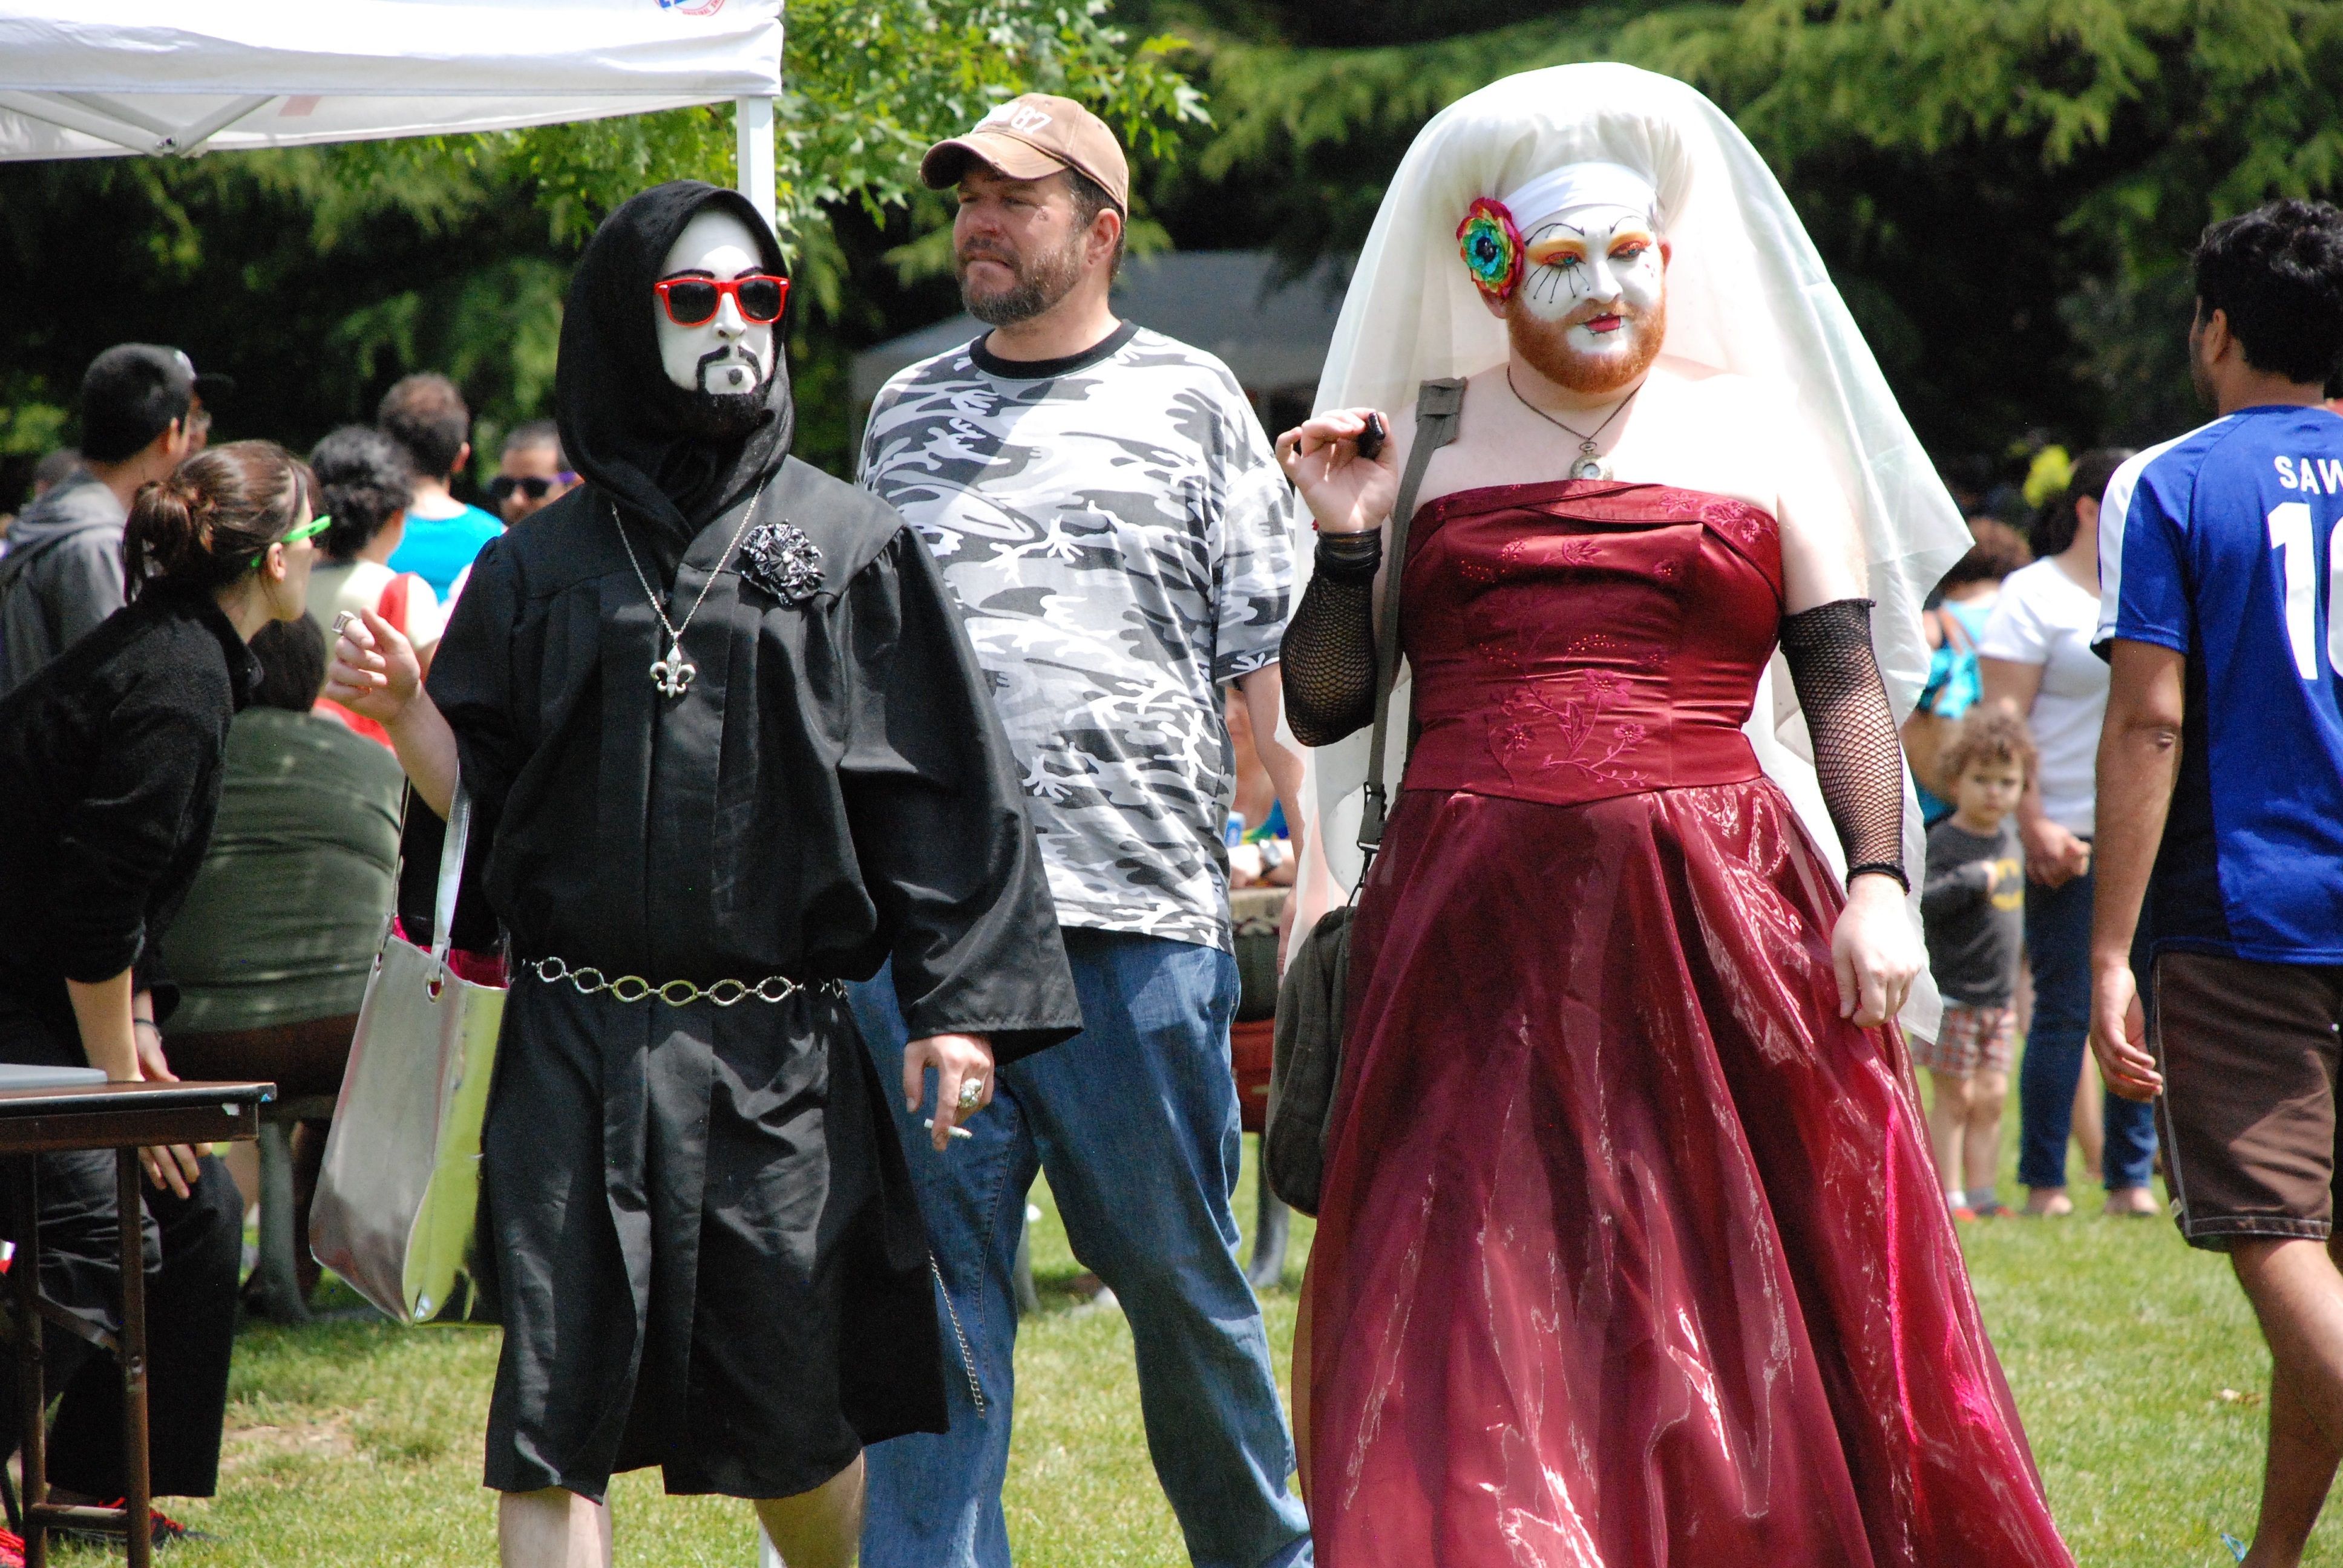
clothing, seattle, diversity, costume, pride, gay, lgbt, homosexual, drag queen